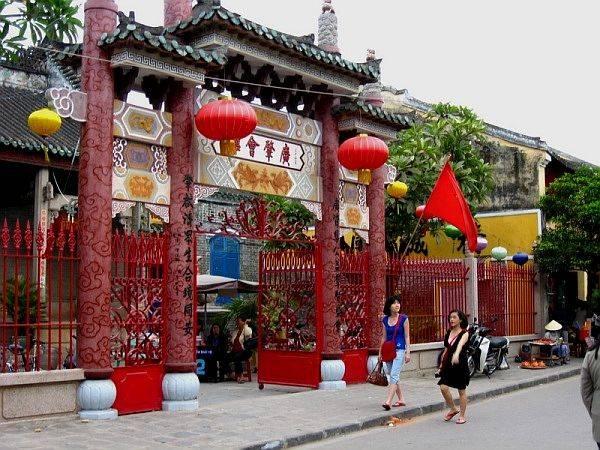
ở phía trước khu di tích có hai người phụ nữ đang đi bộ